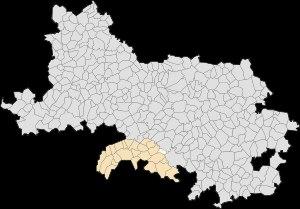
Hannescamps est une commune française située dans le département du Pas-de-Calais en région Hauts-de-France.